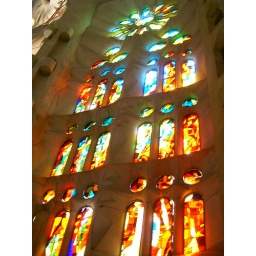
Stained glass window in Sagrada Familia cathedral